Kinosaki, Hyōgo

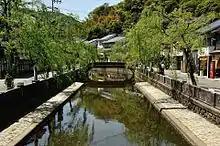
Kinosaki Onsen by day

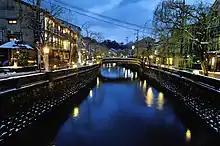
Kinosaki Onsen by night

On April 1, 2005, Kinosaki, along with the towns of Hidaka and Takeno (all from Kinosaki District), and the towns of Izushi and Tantō (both from Izushi District), were merged into the expanded city of Toyooka and they no longer exist as independent municipalities.